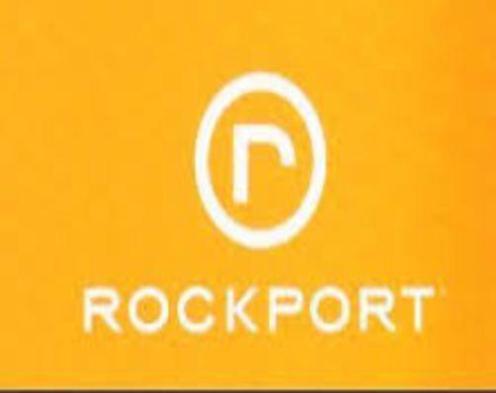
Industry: Clothes